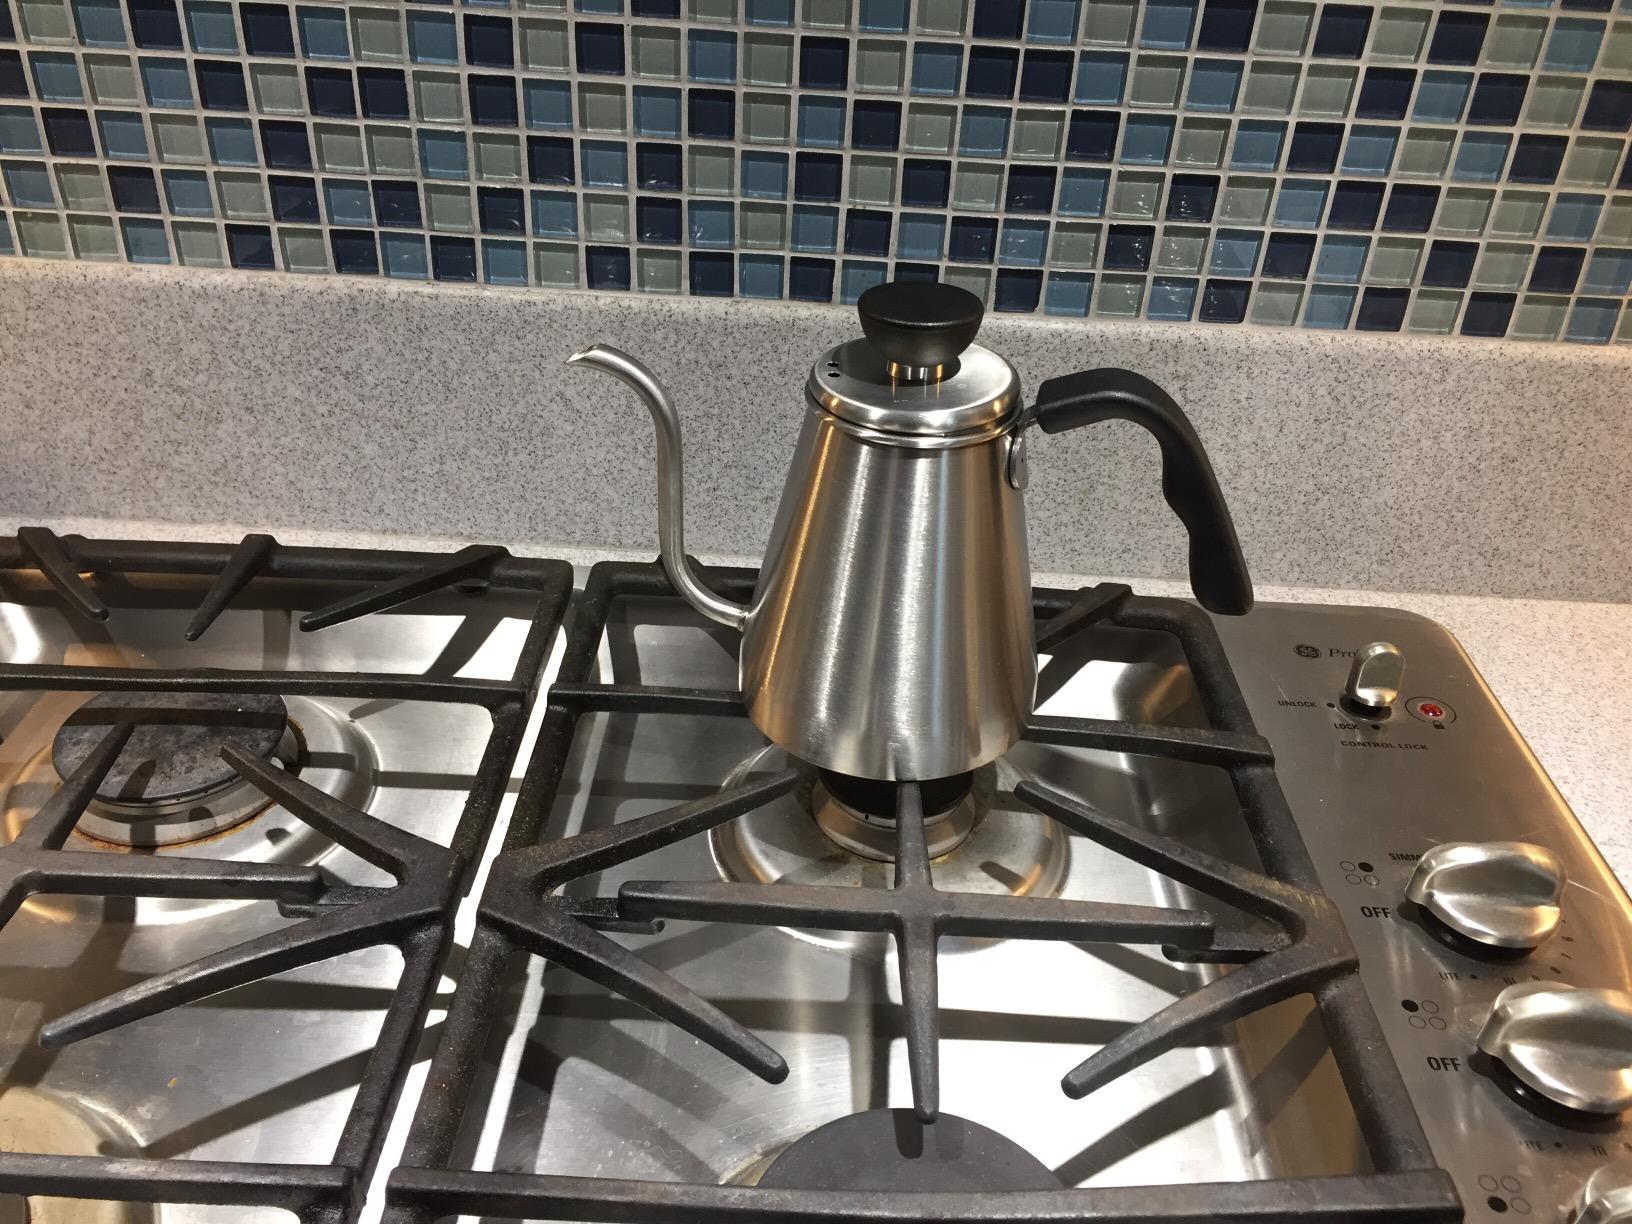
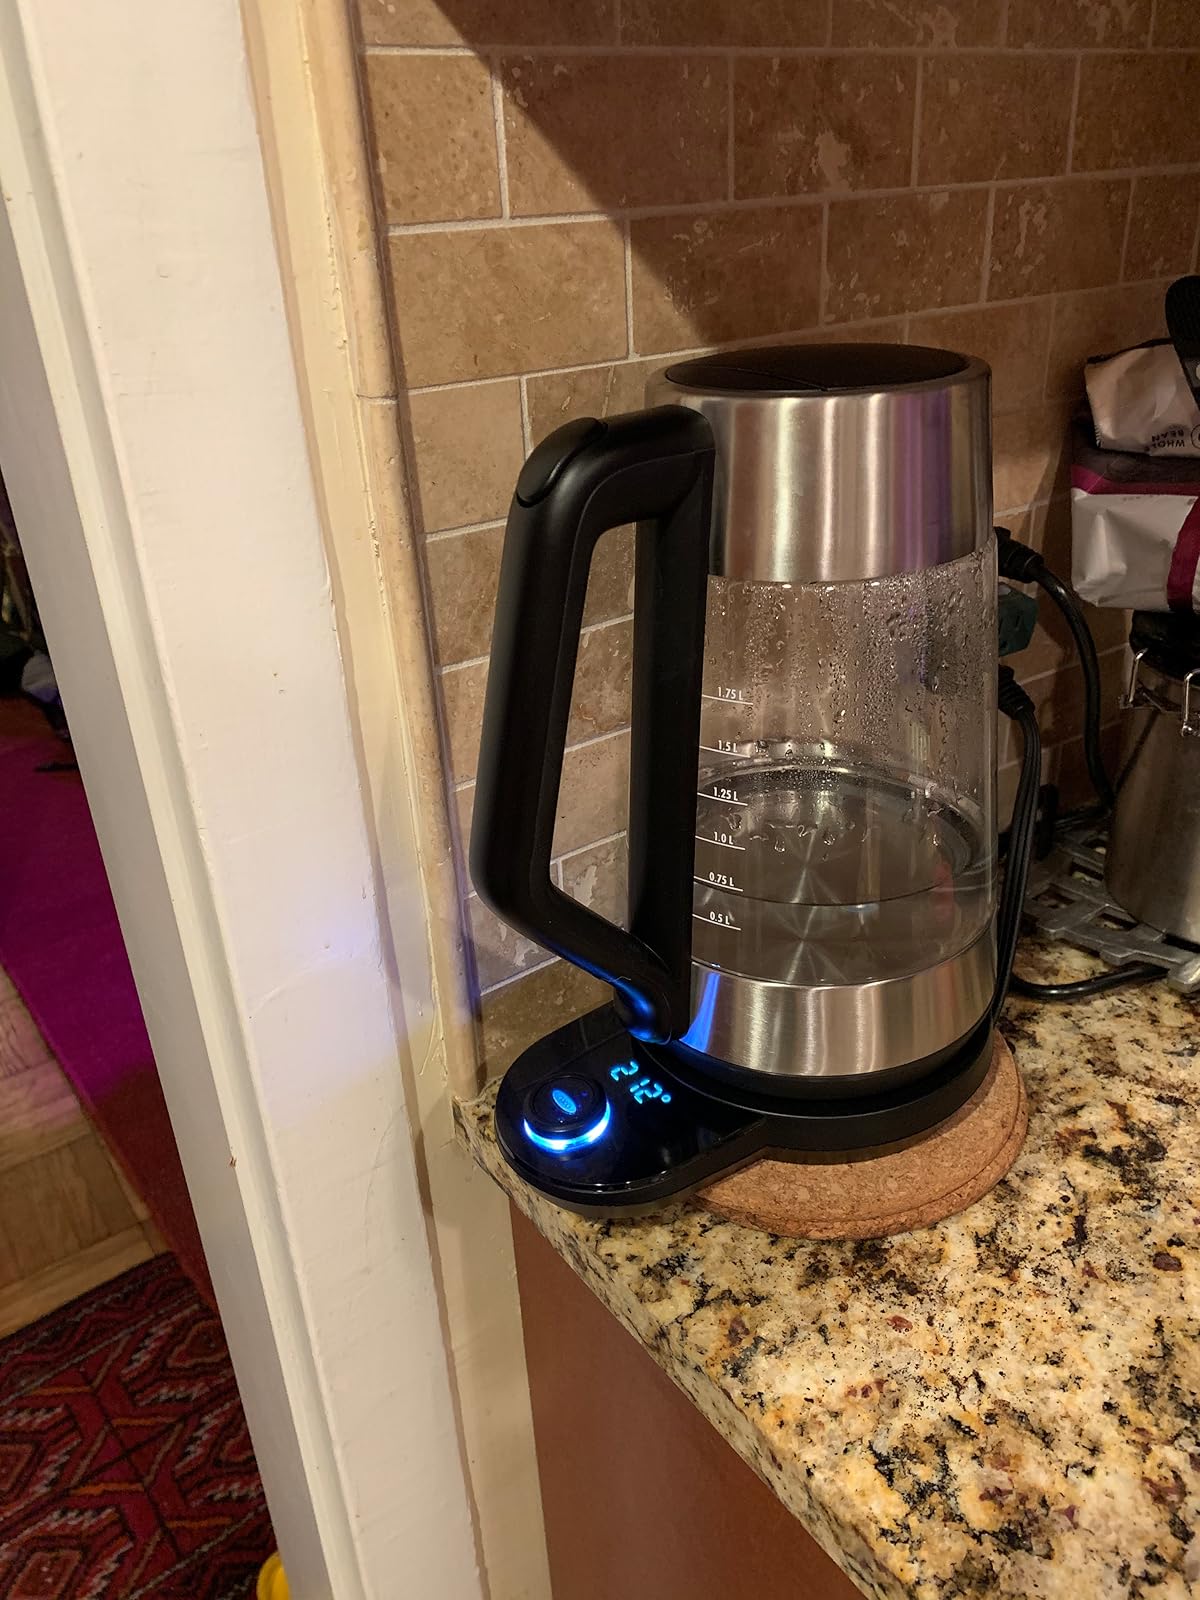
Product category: items_kettle
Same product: no